Associação Portuguesa de Desportos

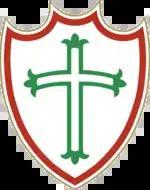
2005–2015 logo

The club's first logo was introduced on 14 August 1920, during the club's foundation, was a Portuguese shield. This logo was chosen to honor Portugal.